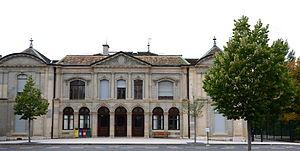
Domaine de la Grande-Boissière, Route de Chêne 60. Genève This is an image of a cultural property of regional significance in Switzerland with KGS number 2512